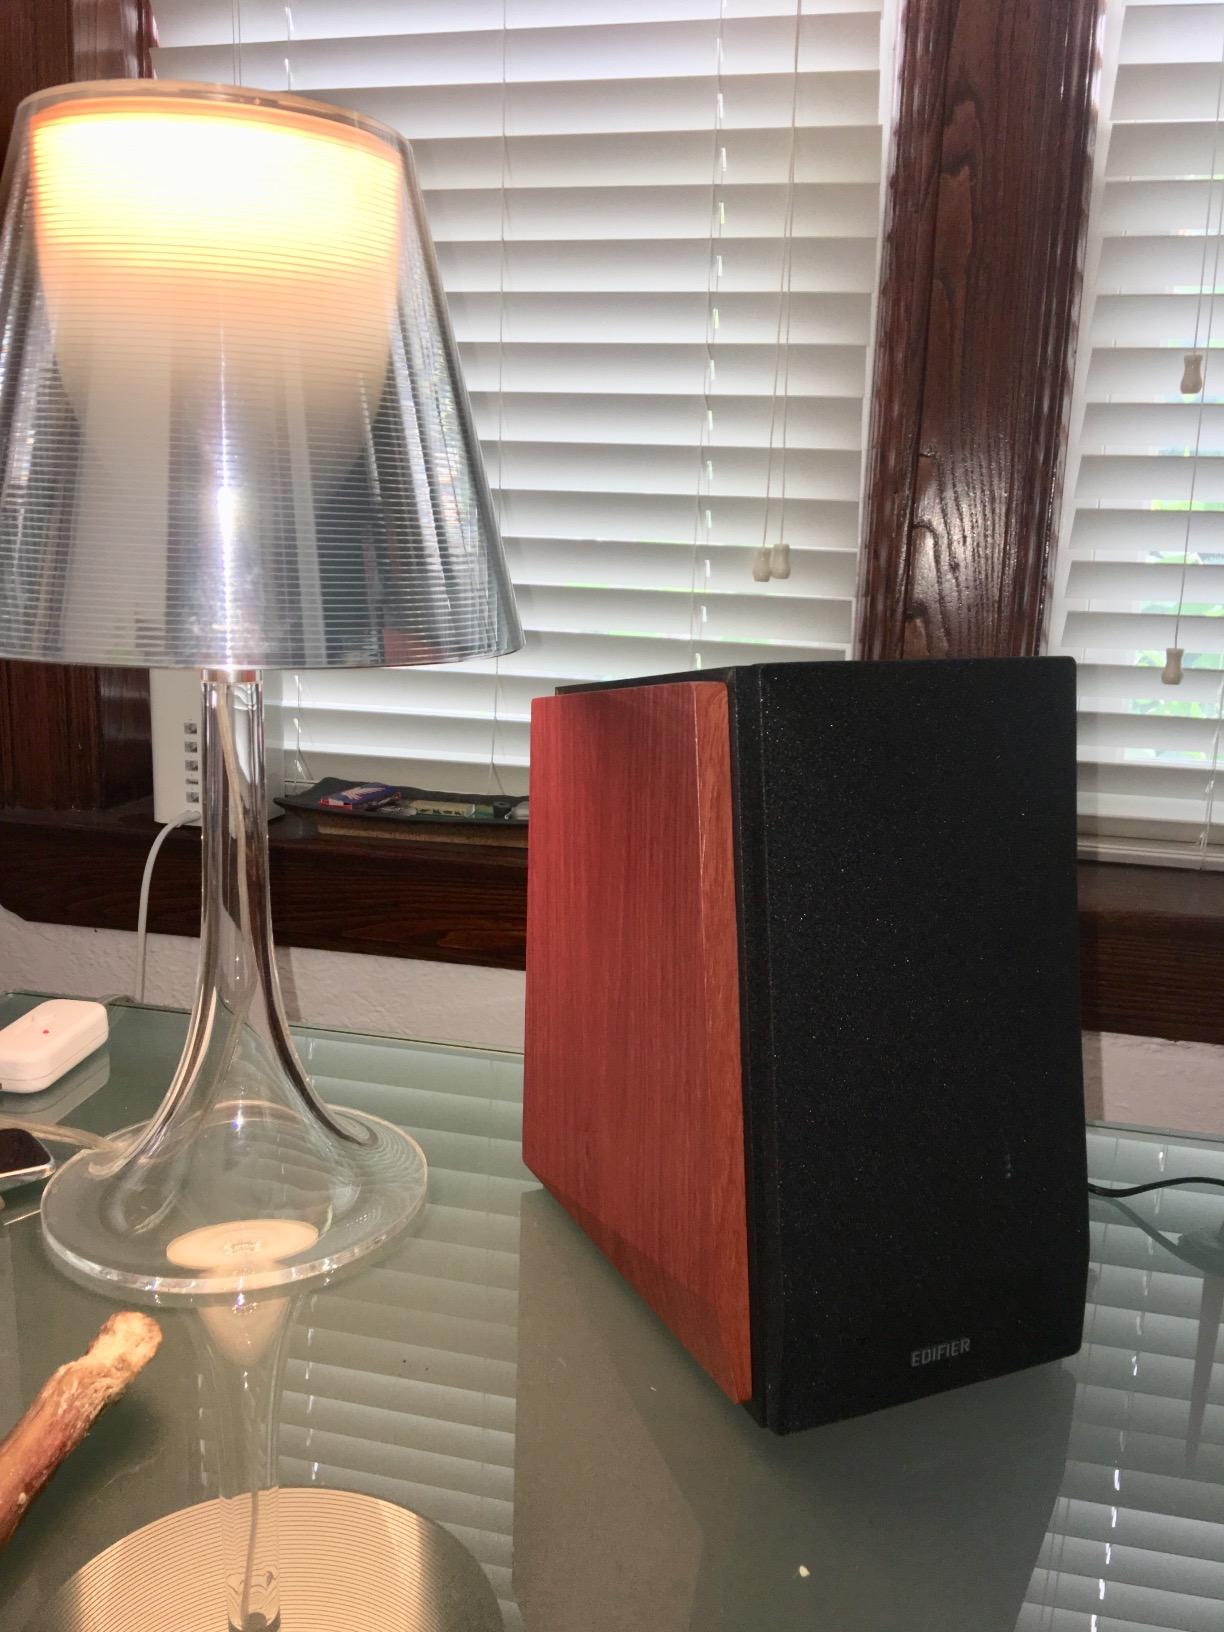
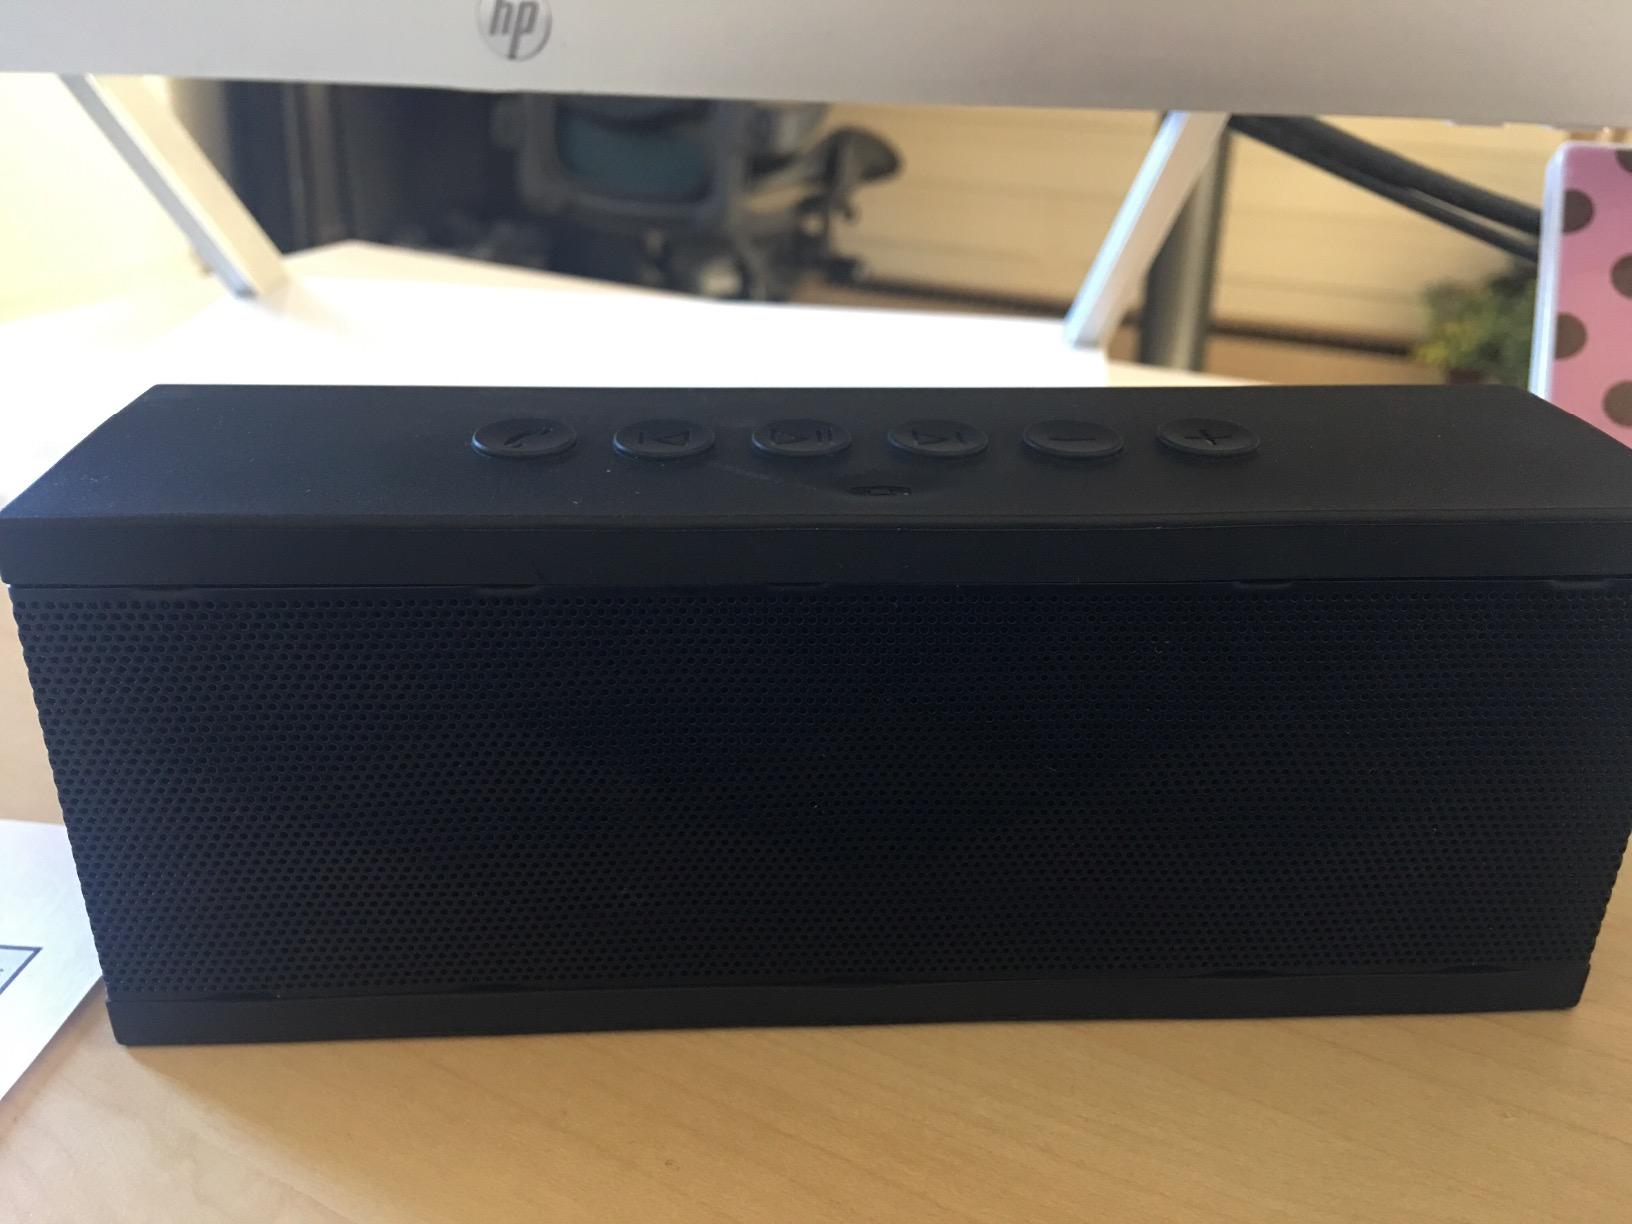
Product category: speaker
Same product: no